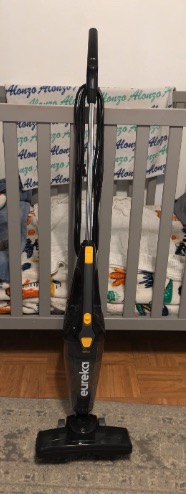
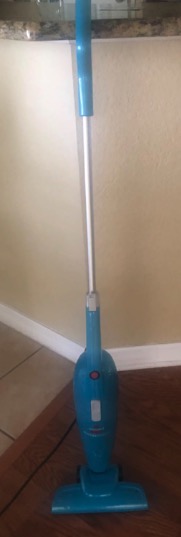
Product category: items_vacuum
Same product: no